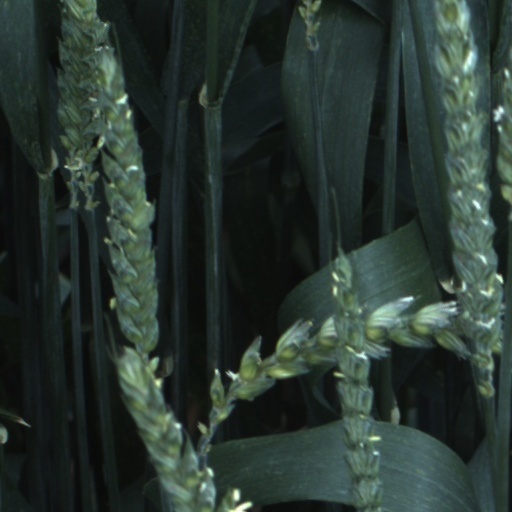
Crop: wheat